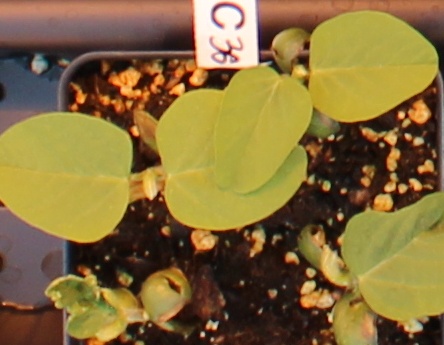
Label: Soybean